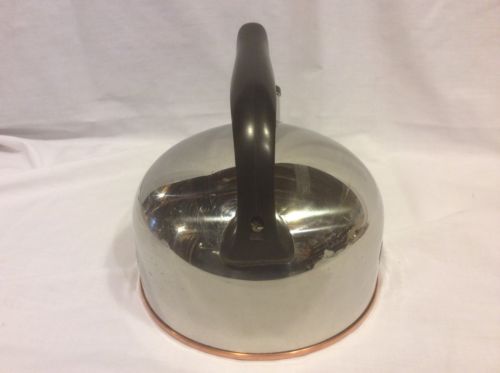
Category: kettle